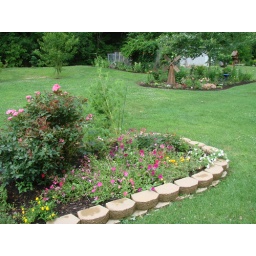
the flowers in the big flower bed